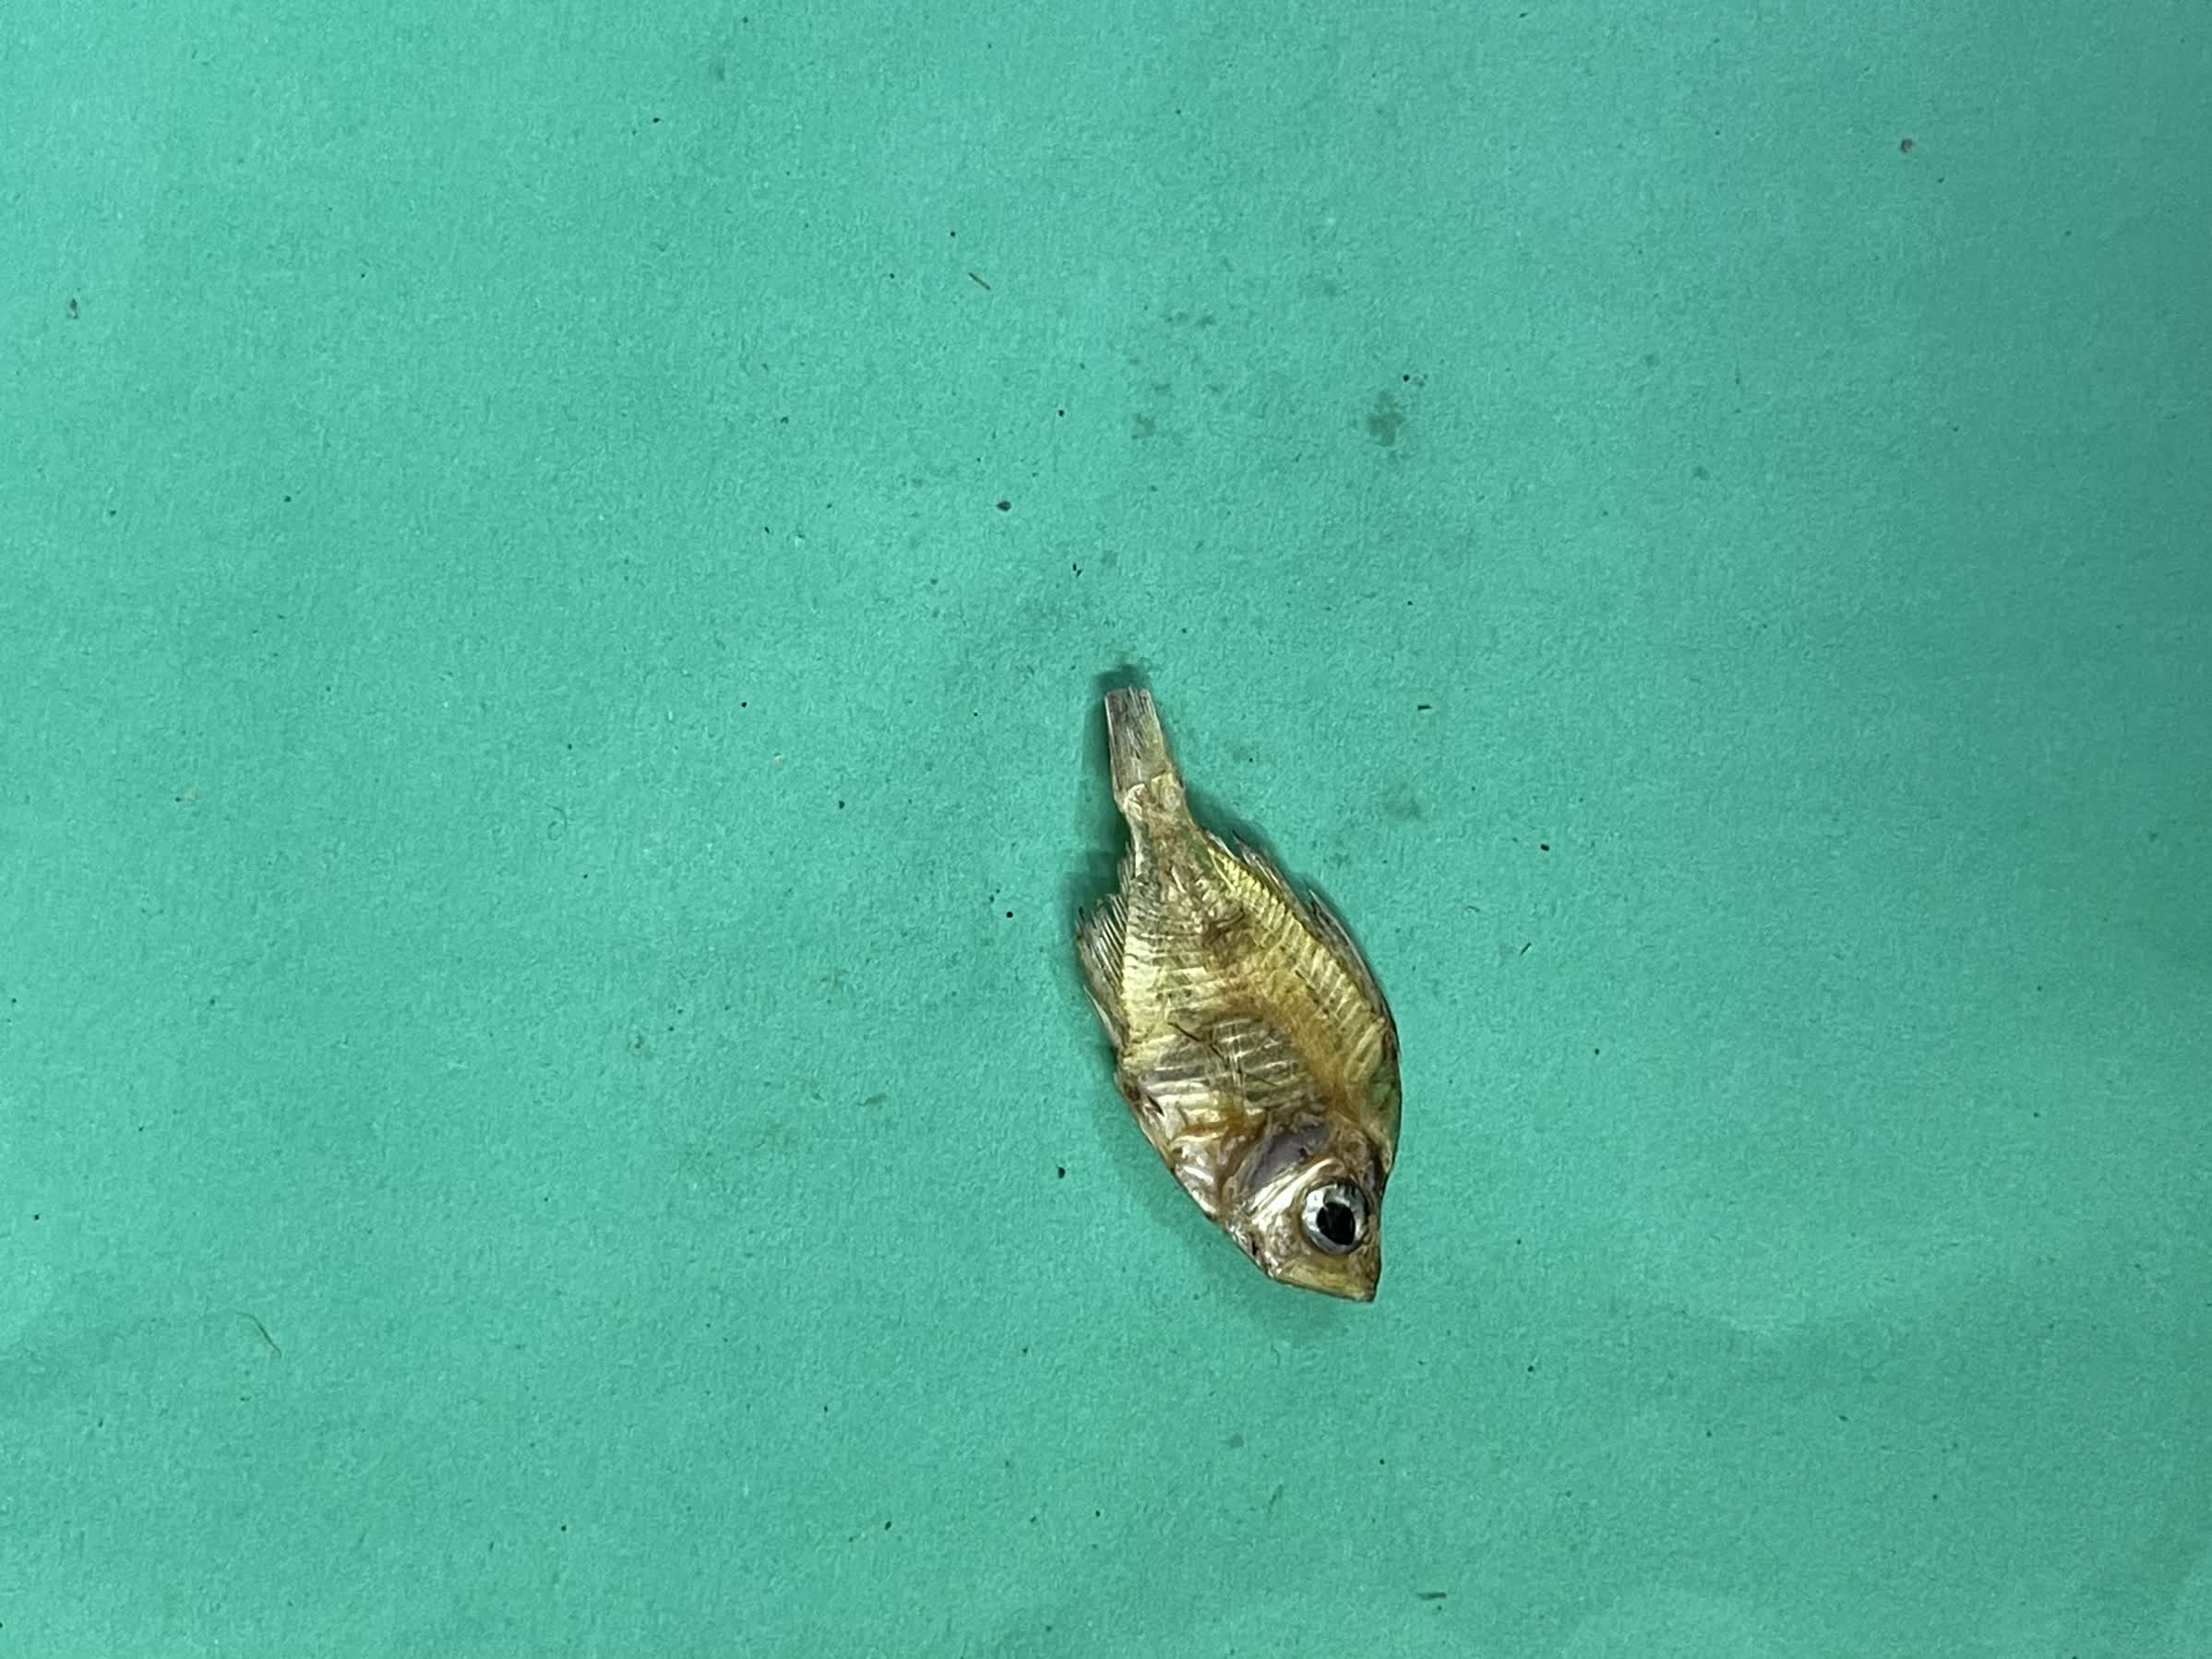
Species: Chanda